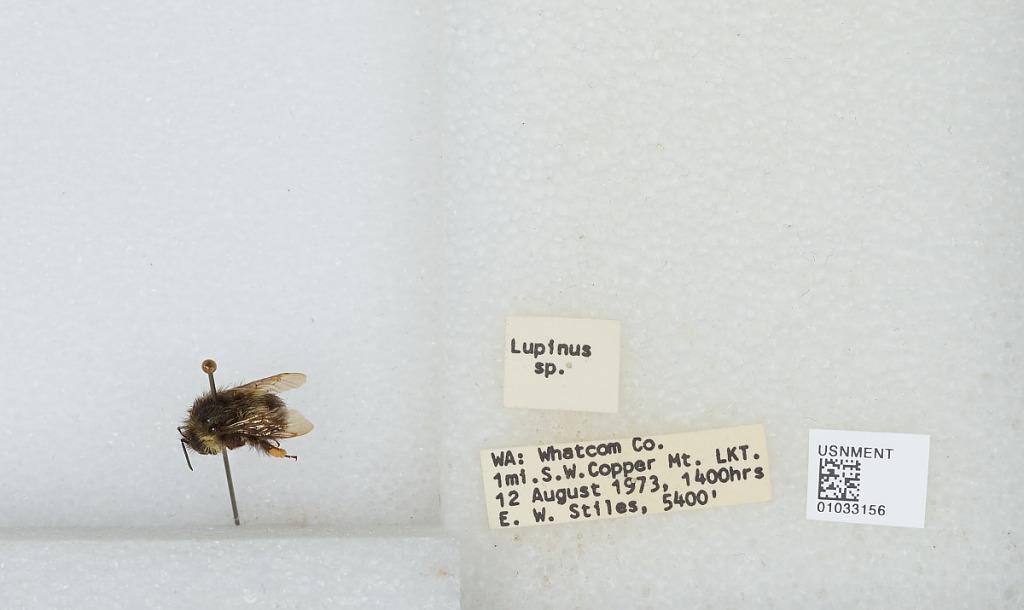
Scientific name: Bombus (Pyrobombus) sitkensis Nylander
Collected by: E. Stiles
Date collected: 1973-8-12
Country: United States
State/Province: Washington
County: Whatcom
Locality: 1 mile southwest of Copper Mountain Lookout
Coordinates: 48.8992, -121.48